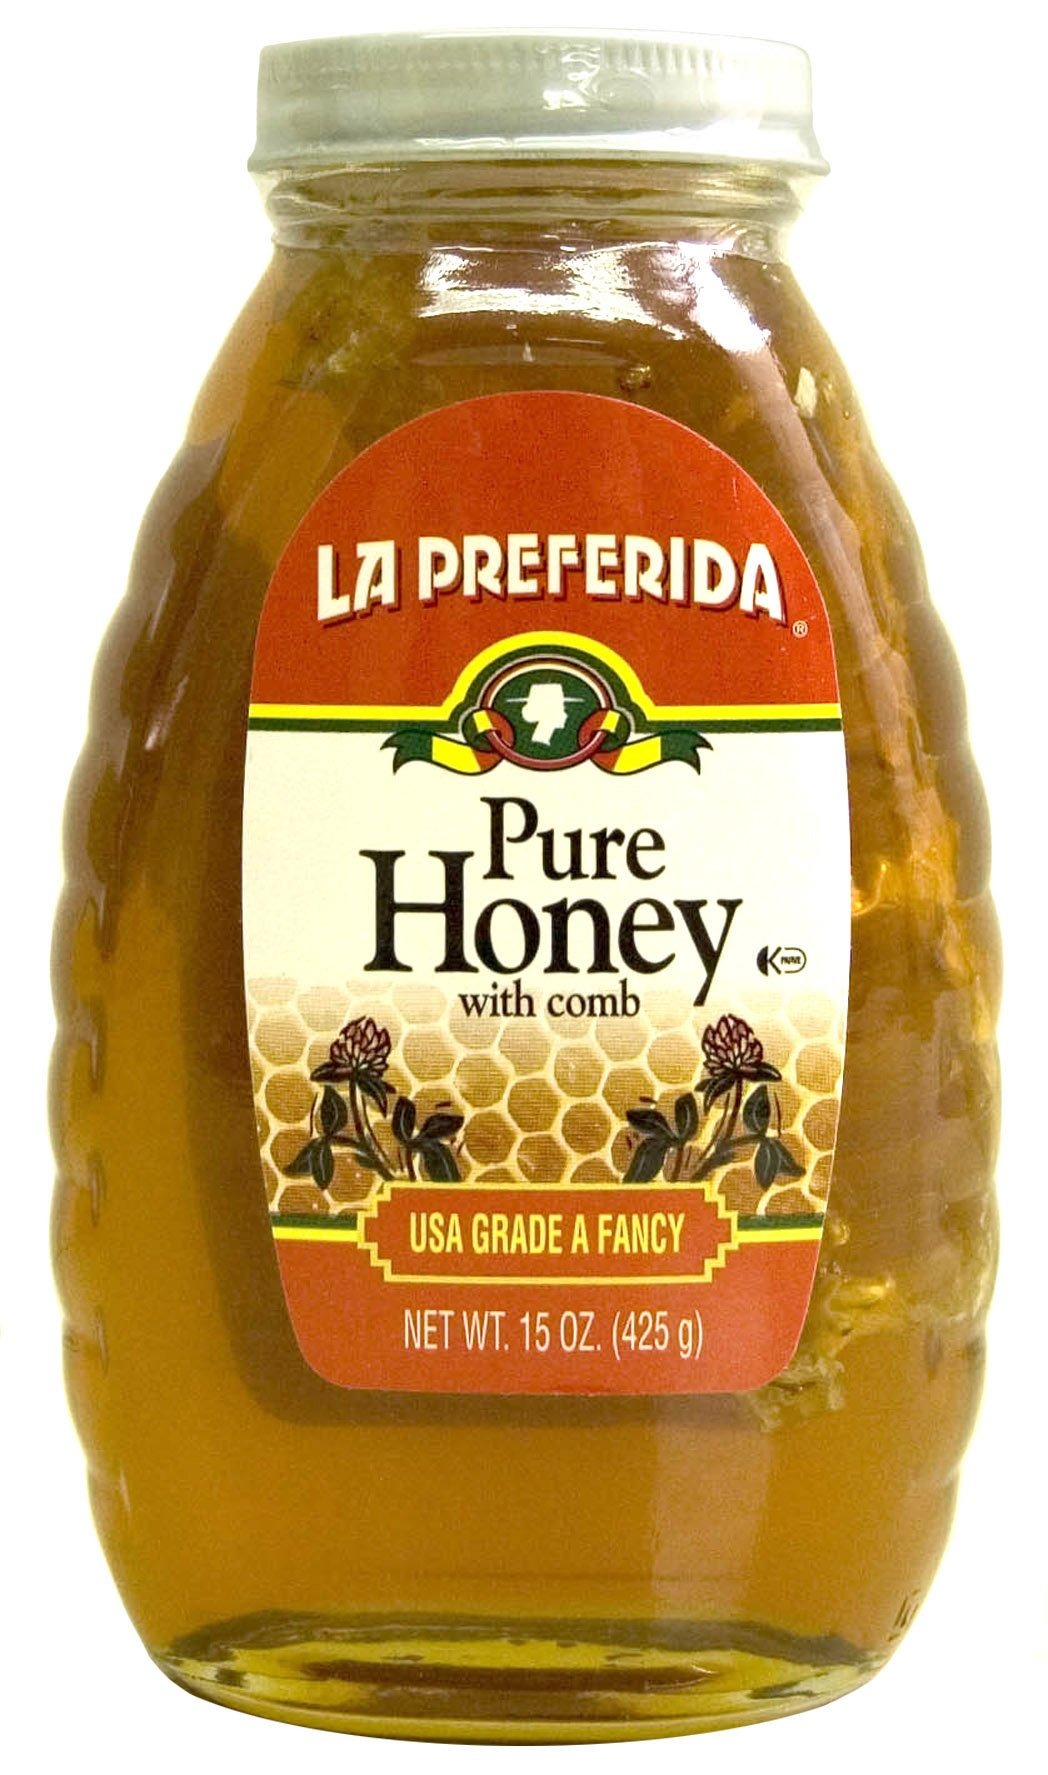
Item Name: La Preferida Honey with Comb, 15-Ounce
Value: 15.0
Unit: Ounce

Price: 9.98